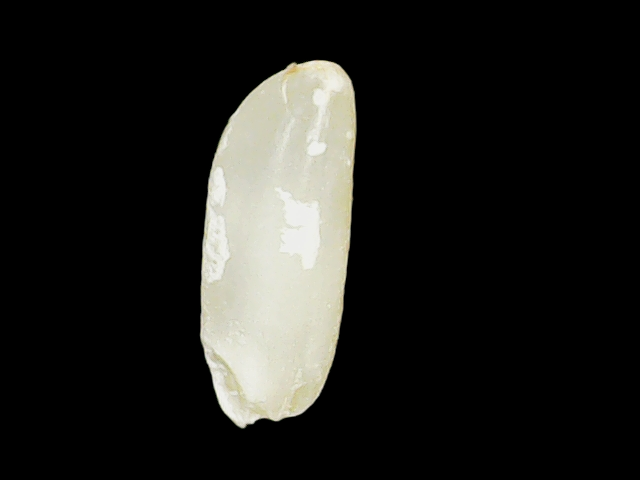
Rice variety: Binadhan12